Saint Lawrence

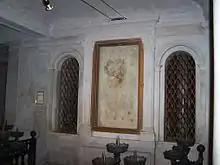
The stone on which St Lawrence's body was laid after death, in San Lorenzo fuori le mura

The Roman Catholic Church erected six churches on the sites in Rome traditionally associated with his martyrdom: